Comillas Pontifical University

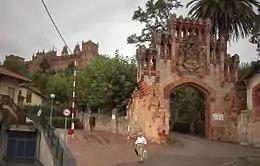
Entrance to the original complex in Comillas

Comillas Pontifical University is a private Catholic university run by the Spanish Province of the Society of Jesus in Madrid, Spain. The university is involved in a number of academic exchange programmes, work practice schemes and international projects with over 200 institutions of higher education in Europe, Latin America, North America and Asia.